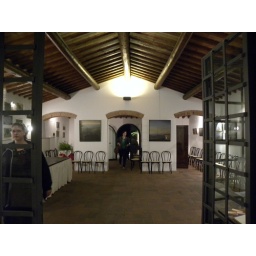
The lemon trees get brought in here for the winter.